Kongeegen

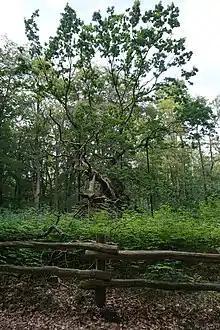
Kongeegen in August 2019

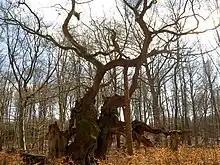
Kongeegen in March 2008

Kongeegen (the King Oak) is a renowned oak tree in Denmark. It grows in "Jægerspris Nordskov" (Jægerspris North Forest) near Jægerspris, on the island of Sjælland. A scientific investigation in 1965 of the tree's rings indicated that the tree has an estimated age of 1500–2000 years, and may well be the oldest living oak in northern Europe. It probably originally grew in an open meadow, to account for its short trunk and low branching, with other taller forest trees growing up around it subsequently. Kongeegen is located in the same forest as Snoegen and Storkeegen.